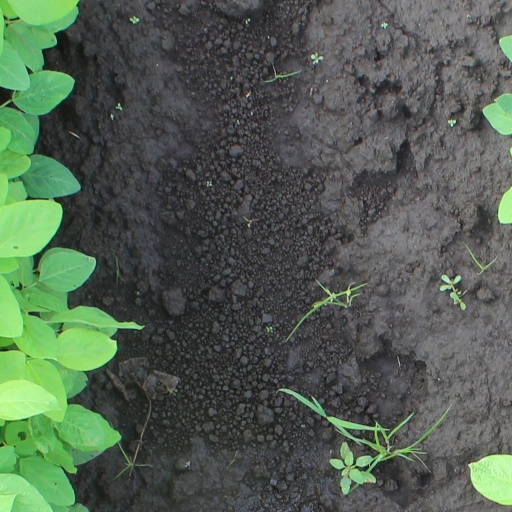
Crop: soybean